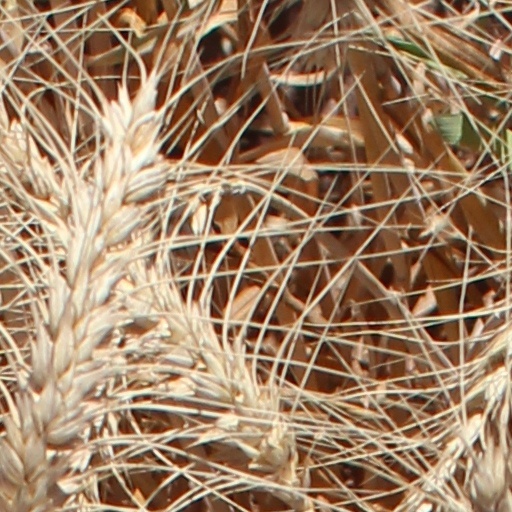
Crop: wheat